Carnival

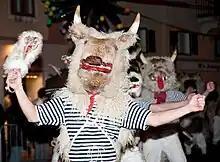
Halubajski zvončari at Rijeka Carnival, in Rijeka, Croatia

The Carnival in Uruguay lasts more than 40 days, generally beginning towards the end of January and running through mid March. Celebrations in Montevideo are the largest. The festival is performed in the European parade style with elements from Bantu and Angolan Benguela cultures imported with slaves in colonial times. The main attractions of Uruguayan Carnival include two colorful parades called "Desfile de Carnaval" (Carnival Parade) and "Desfile de Llamadas" (Calls Parade, a candombe-summoning parade).